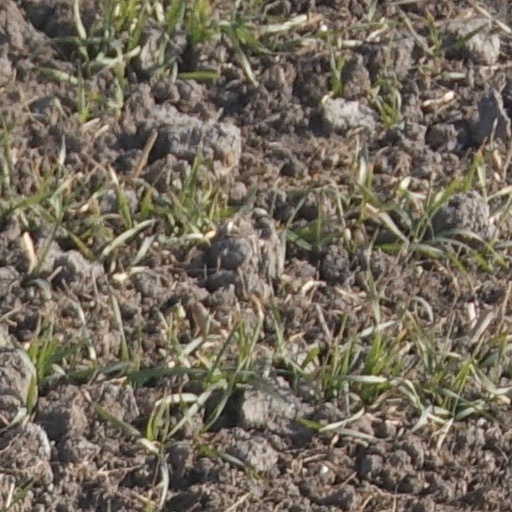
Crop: wheat